Defensive meritorious badge

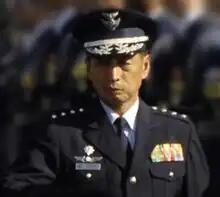
The Chief of Staff, Toshio Tamogami, of Japan Air Self-Defense Force with Special class Defense merit badge on the right chest.

Defense merit badge (Japanese: 防衛功労章) is the decorative insignia for the Members of Japan Self-Defense Forces, who were awarded a commendation certificate. The Officials who have been awarded Special class Commendation, 1st class Commendation, 2nd class Commendation, or 3rd class Commendation are given this badge as the supplementary prize.